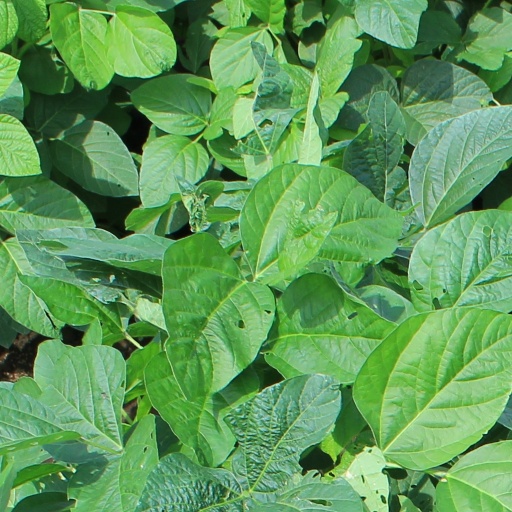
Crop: soybean